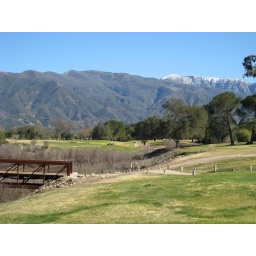
Soule Park Municipal Golf Course in Ojai, CA. View mountains and riverbed from 17th tee box